Pahari culture

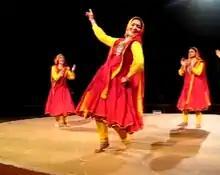
Dance group performing Solan giddha (Pahari giddha)

Pahari culture refers to the cultural practices, traditions, arts, languages, lifestyles, and social behavior of the people living in the hilly regions of northern India, Pakistan, and Nepal. The term "pahari" or "pahadi" originates from the Hindi word "pahad", denotes "mountain" or "hill", and collectively describes the inhabitants of mountainous areas, including parts of Himachal Pradesh, Jammu and Kashmir, Uttarakhand, and northern Pakistan, as well as the Himalayan foothills in Nepal.